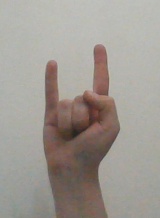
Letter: la